Calomel

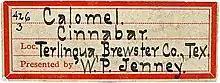
Label from a calomel and cinnabar specimen

By the 19th century, calomel was viewed as a panacea, or miracle drug, and was used against almost every disease, including syphilis, bronchitis, cholera, ingrown toenails, teething, gout, tuberculosis, influenza, and cancer. During the 18th and early 19th centuries pharmacists used it sparingly; but by the late 1840s, it was being prescribed in heroic doses—due in part to the research of Benjamin Rush, who coined the term "heroic dose" to mean about taken four times daily. This stance was supported by Samuel Cartwright, who believed that large doses were "gentlest" on the body. As calomel rose in popularity, more research was done into how it worked.